Aftab Pureval

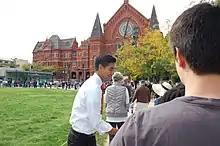
Pureval shaking hands at a rally for Hillary Clinton's presidential campaign in October 2016

In October 2015, Pureval announced his candidacy for the position of clerk of courts for Hamilton County, Ohio. He told reporters that his goals were to improve efficiency and cut spending, to eliminate partisan politics from the office, and to provide the poor with better access to the justice system. His opponent, Tracy Winkler, was a well-known incumbent from a family prominent in local politics. However, Pureval raised significantly more in campaign funding—by mid-summer, he had raised $210,000 to Winkler's $70,000—and began to receive significant press coverage.